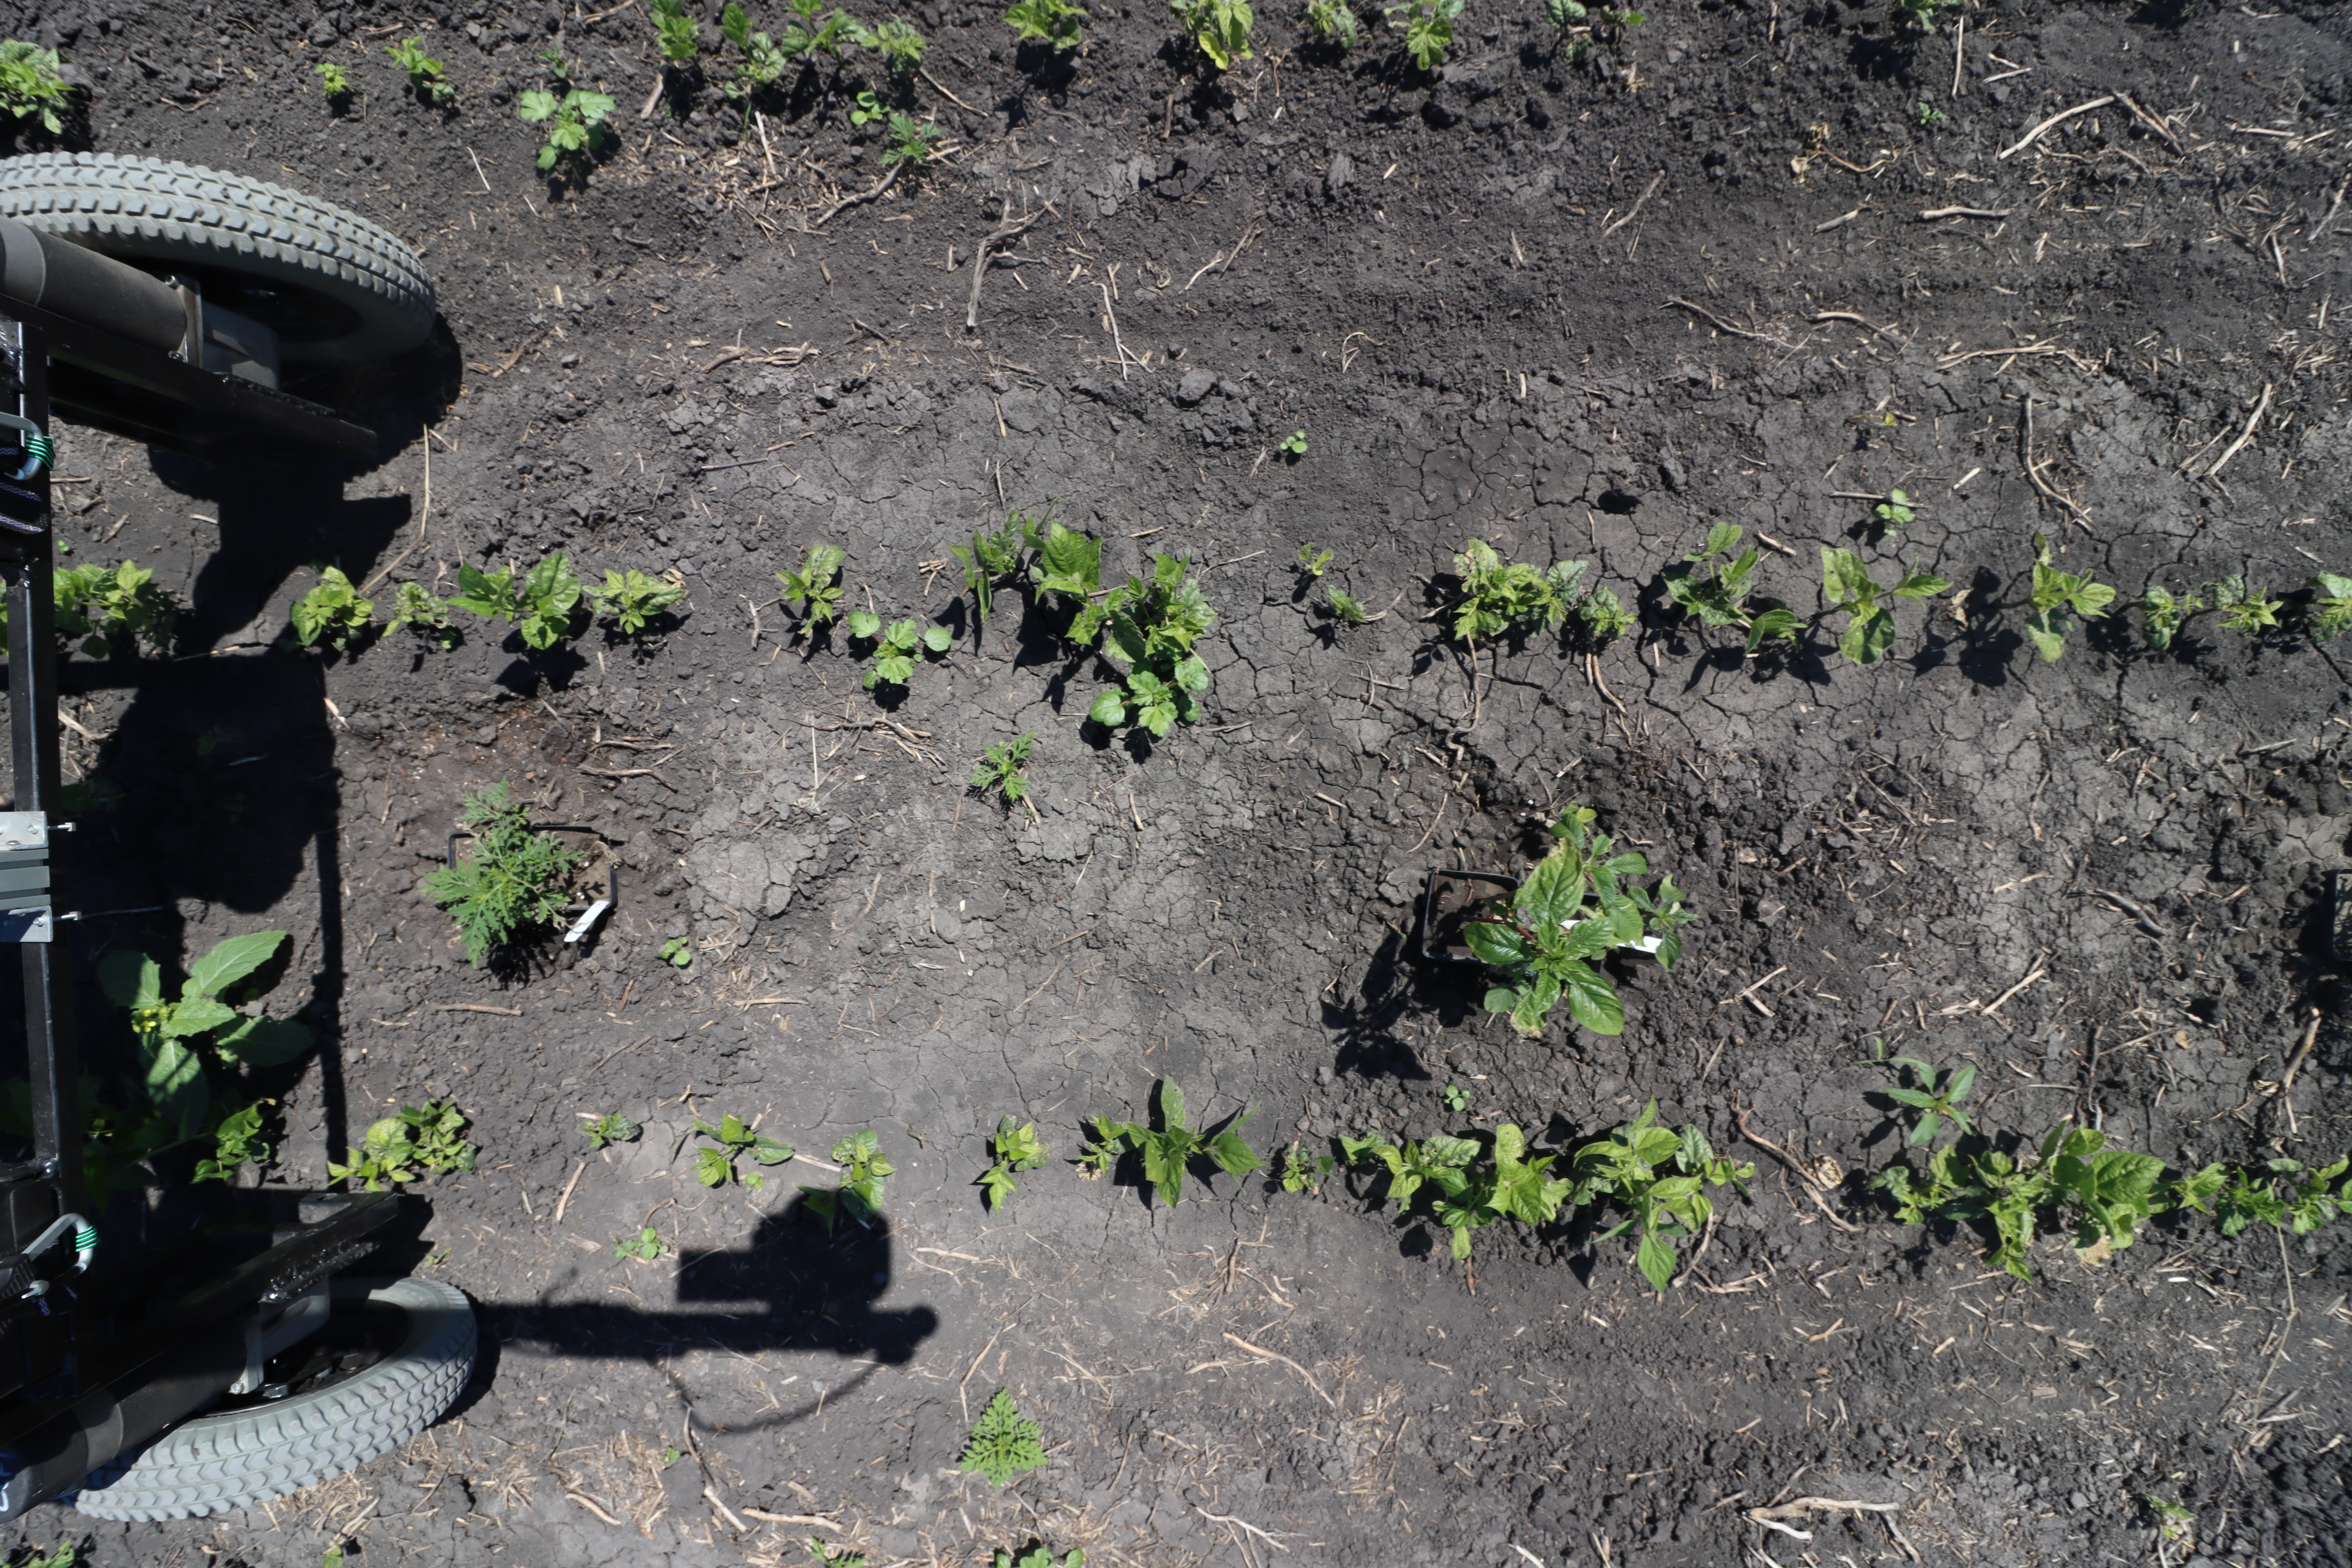
Crop: Black bean
Objects: Blackbean, Blackbean, Blackbean, Blackbean, Blackbean, Blackbean, Blackbean, Blackbean, Blackbean, Ragweed, Waterhemp, Ragweed, Blackbean, Blackbean, Blackbean, Blackbean, Waterhemp, Blackbean, Blackbean, Blackbean, Ragweed, Blackbean, Blackbean, Blackbean, Blackbean, Blackbean, Blackbean, Blackbean, Blackbean, Blackbean, Ragweed, Blackbean, Blackbean, Blackbean